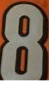
Number: 8